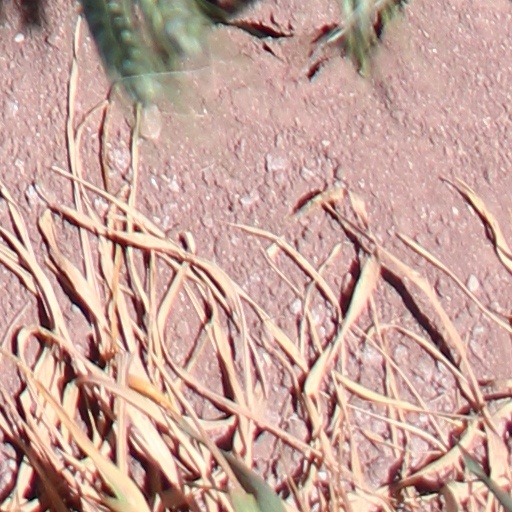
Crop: wheat